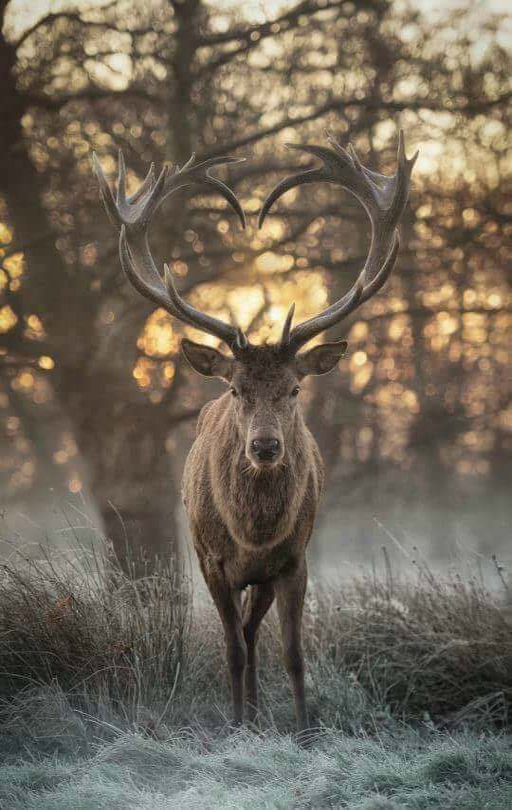
elk with antlers in the shape of a heart